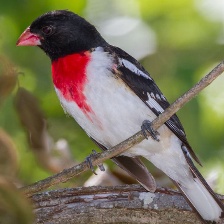
Species: ROSE BREASTED GROSBEAK
Scientific name: PHEUCTICUS LUDOVICIANUS